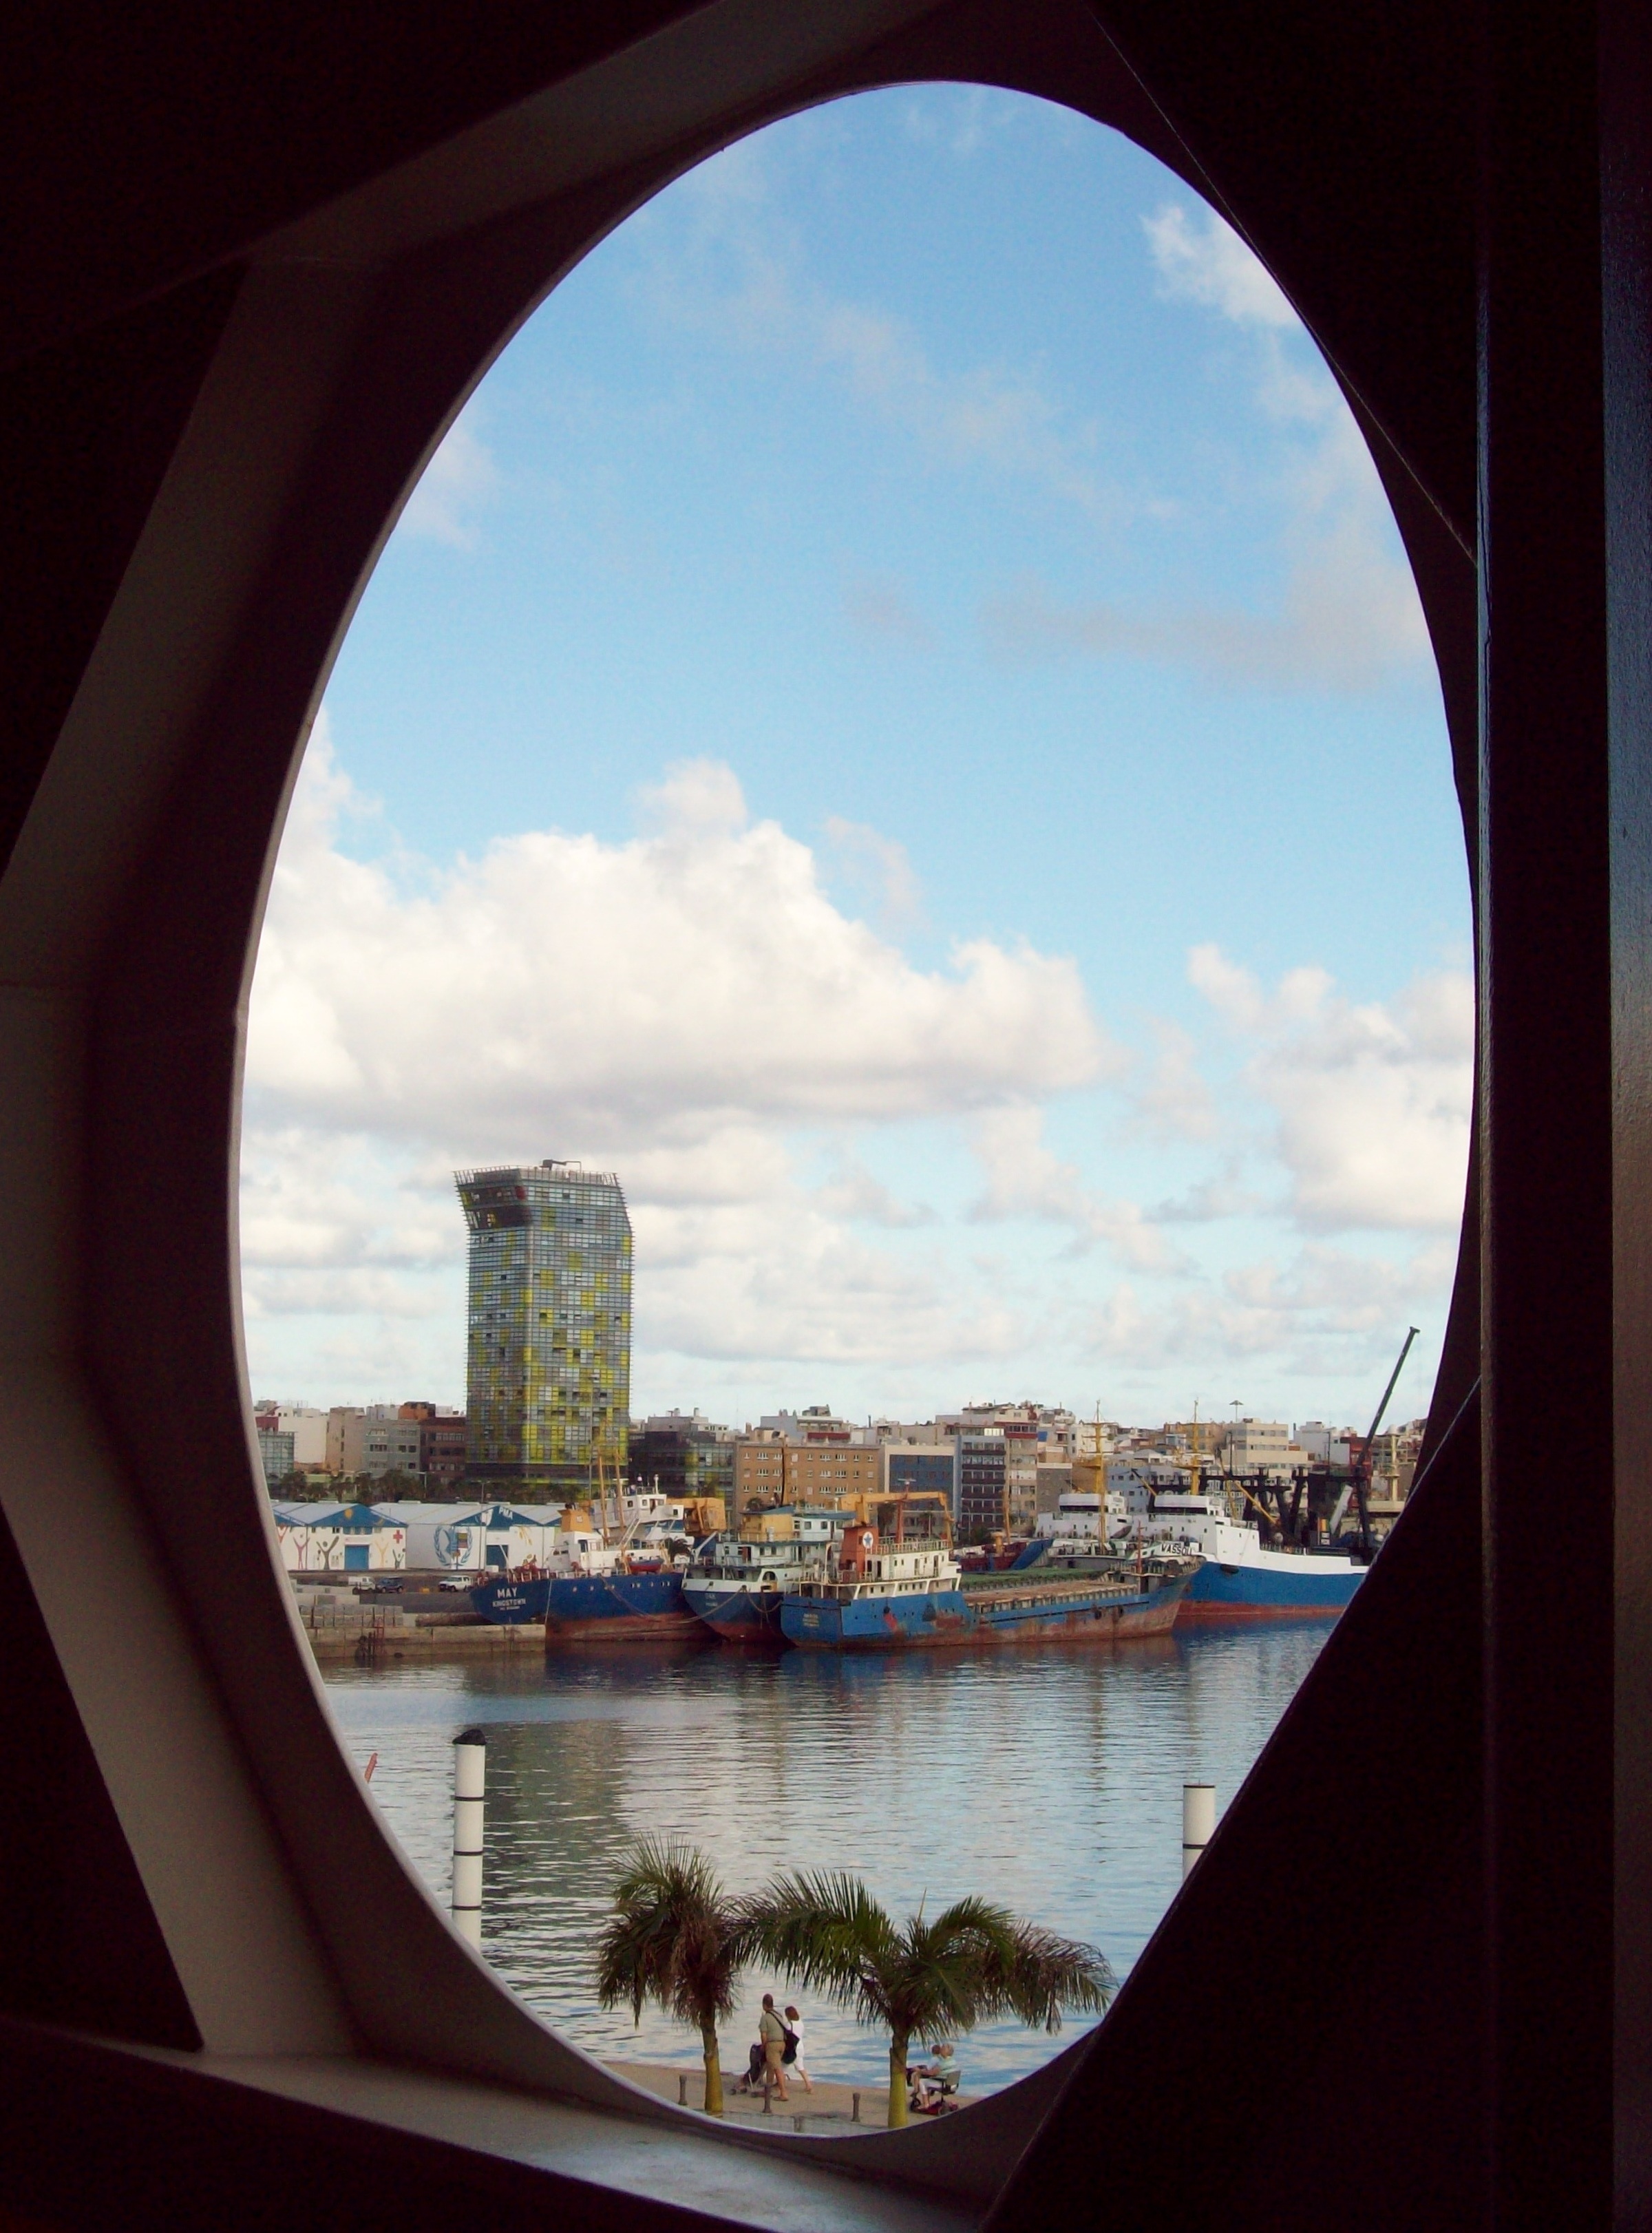
sea, water, ocean, dock, architecture, photography, window, view, ship, cityscape, travel, europe, arch, reflection, landmark, harbor, harbour, blue, tourism, porthole, cruise, haven, buildings, holidays, gran canaria, canary islands